Miyoshi Yoshikata

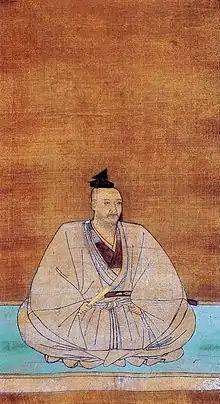
Miyoshi Yoshikata

, other name Miyoshi Yukiyasu (三好 之康) or Miyoshi Jikkyu (三好 実休), second son of Miyoshi Motonaga, was a Japanese samurai of the Sengoku period, who served the Miyoshi clan.